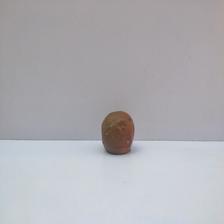
Size: Spoiled